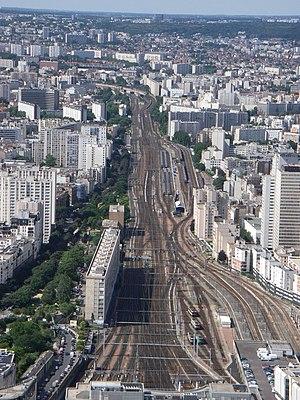
La gare de Paris-Montparnasse, dite aussi gare Montparnasse, est l'une des six grandes gares ferroviaires terminus parisiennes. Elle est située à Montparnasse, sur la rive gauche de la Seine, à cheval sur les 14ᵉ et 15ᵉ arrondissements.
La ligne N du Transilien, plus souvent simplement dénommée ligne N, est une ligne de trains de banlieue qui dessert l'ouest de l'Île-de-France. Elle relie Paris-Montparnasse à Mantes-la-Jolie, Dreux et Rambouillet.